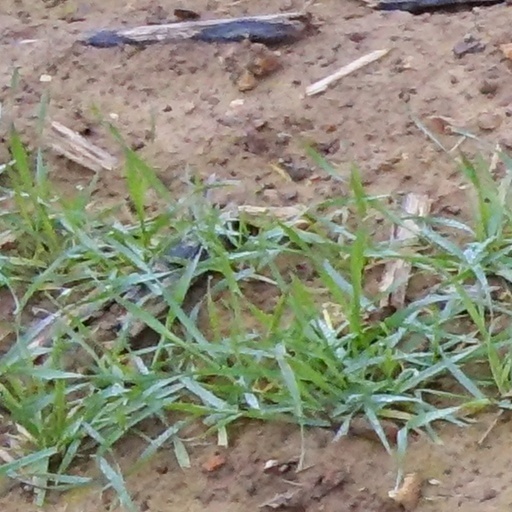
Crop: wheat